Georg von Krogh

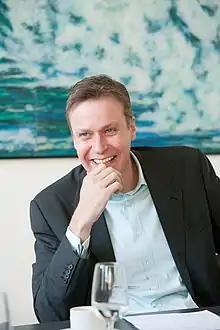

Georg von Krogh (born 24 May 1963) is a Norwegian organizational theorist and Professor at the Swiss Federal Institute of Technology in Zurich (ETH Zurich) and holds the Chair of Strategic Management and Innovation.